Artis Library

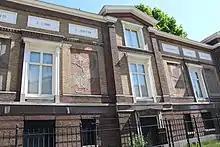
Library building exterior in 2016

Initially, Westerman kept many of the library’s items in his home; the collection, however, has been housed in its own building at the zoo since 1859. In 1868 the collection was moved to the building on the Plantage Middenlaan. This building was designed by the Amsterdam architect GB Salm (1831-1897). Between 1868 and 1872, the building was expanded to accommodate zoological collections. In 1885, two galleries were included to accommodate the Museum voor de Nederlandsche Fauna (English: Museum of the Netherlands Fauna). Stables were constructed on the ground floor. Until 1920 the collection included zebras. In 1883, the last quagga died. These various zoological collections are dispersed throughout several buildings in the neighbourhood in Amsterdam as well as at Naturalis in Leiden. The library, however, remains in the same location.